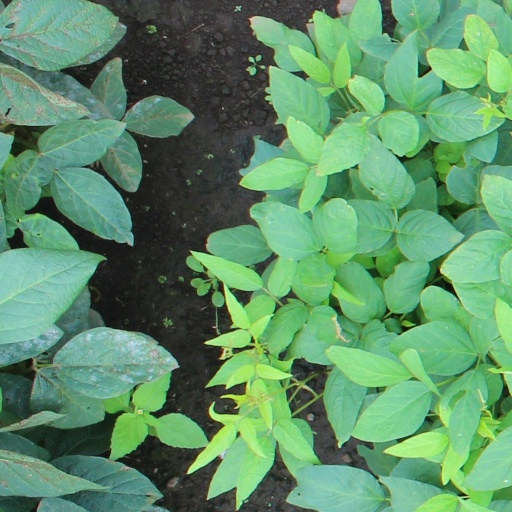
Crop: soybean